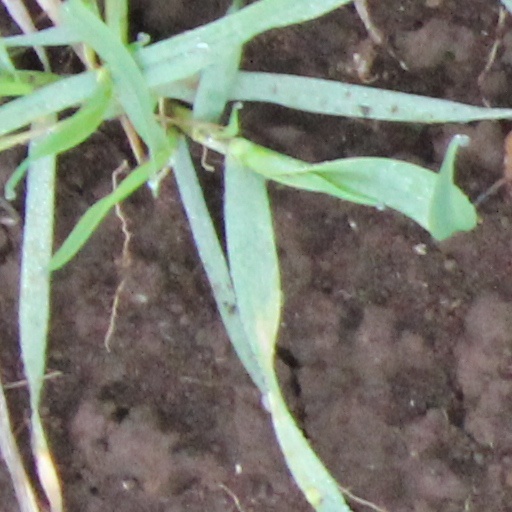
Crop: wheat